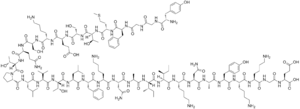
Une endorphine est un neuropeptide opioïde endogène, c'est-à-dire un peptide agissant comme un neurotransmetteur, produit par le corps, agissant sur les récepteurs opiacés, sans toutefois être chimiquement apparenté aux composés de l'opium.